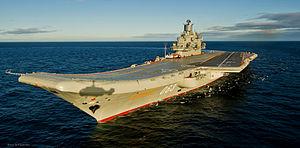
La classe Amiral Kuznetsov ou classe Kuznetsov est la dernière classe de porte-avions commandée dans la marine soviétique. La conception représentait une avancée majeure dans l'aviation de la flotte soviétique par rapport aux transporteurs de classe Kiev, qui ne pouvaient lancer que des avions Vertical or Short Take Off and Landing. Seul le navire Amiral Kouznetsov est achevé et mis en service dans la marine soviétique, et le navire sert maintenant dans la marine russe.